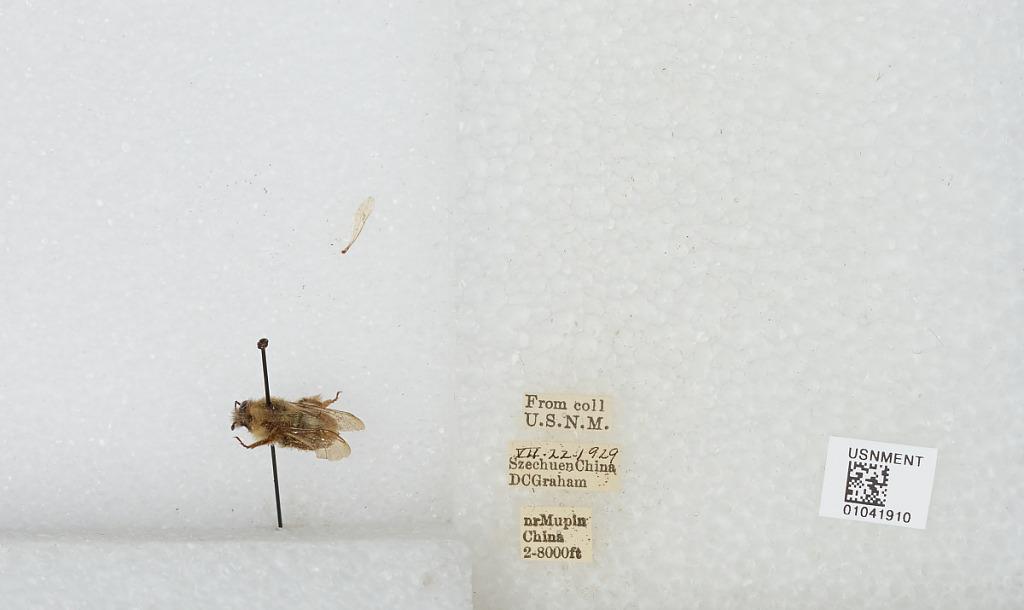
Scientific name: Bombus sp.
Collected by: D. Graham
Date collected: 1929-7-22
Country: China
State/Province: Sichuan
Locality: near Muping